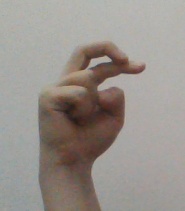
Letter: zay